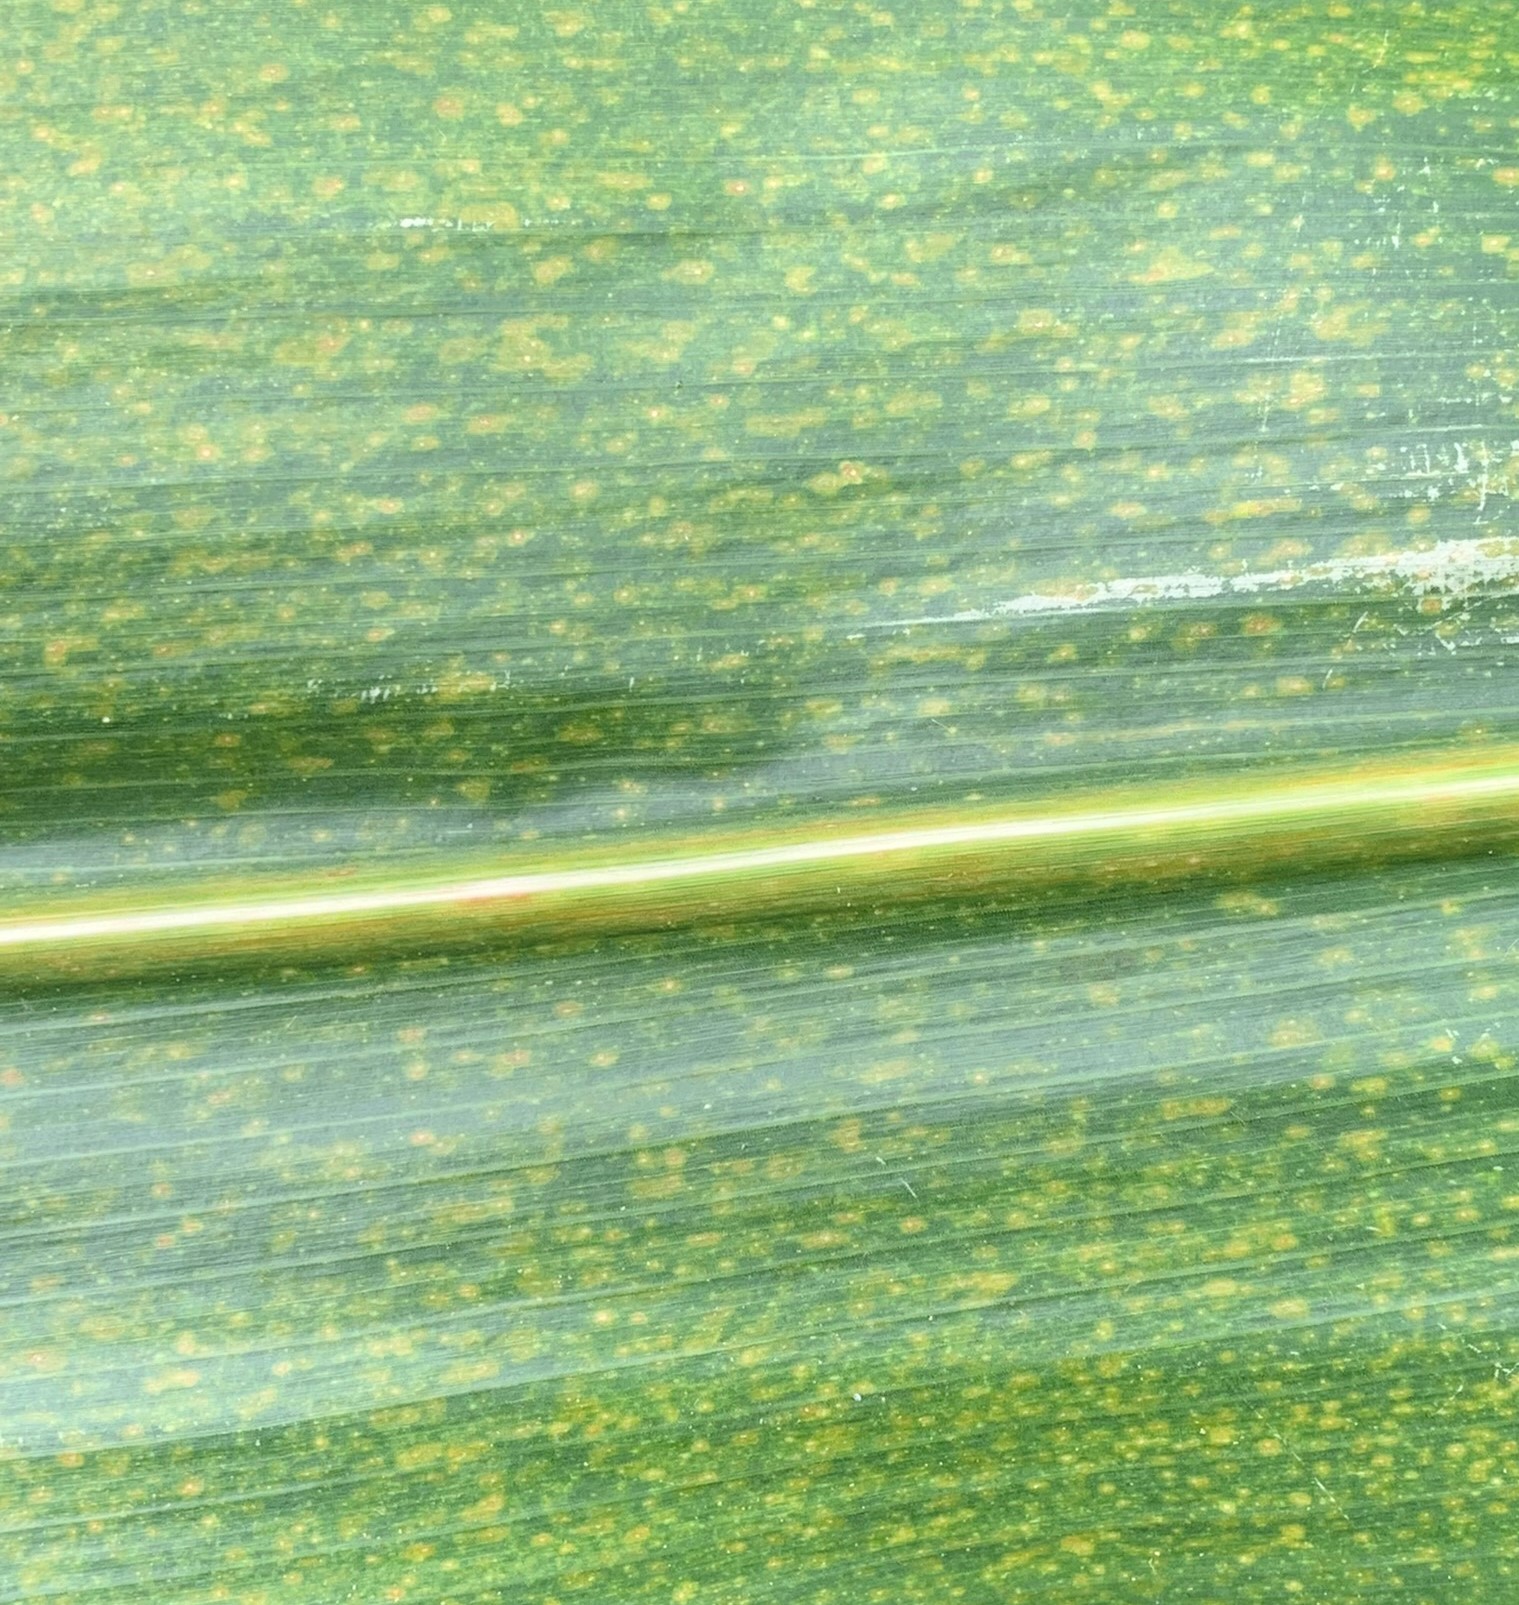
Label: MLN